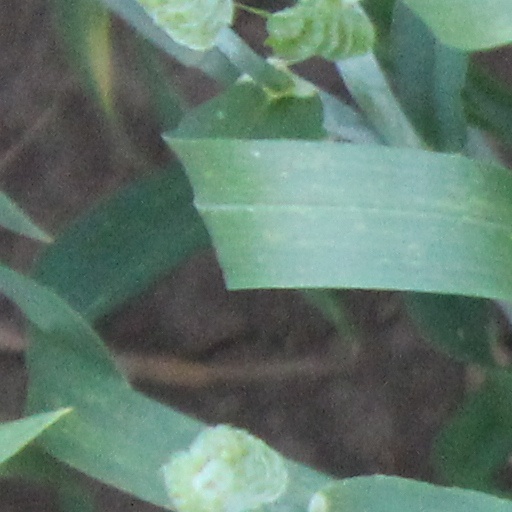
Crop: wheat